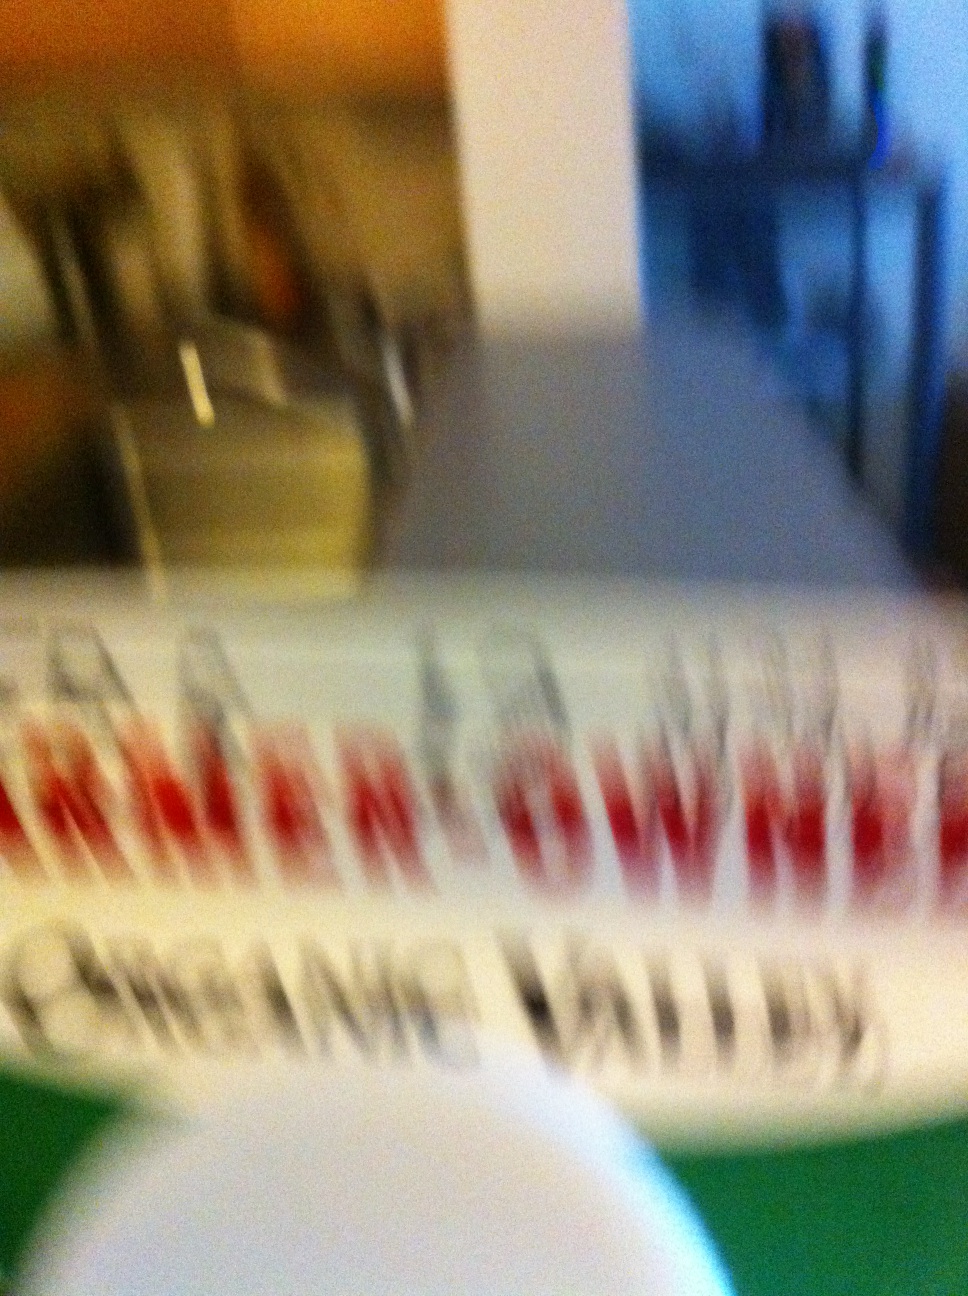Question: Alright, expiration date on this other carton of milk please?
Answer: unanswerable